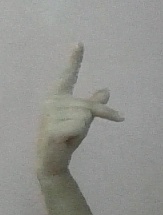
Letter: dha